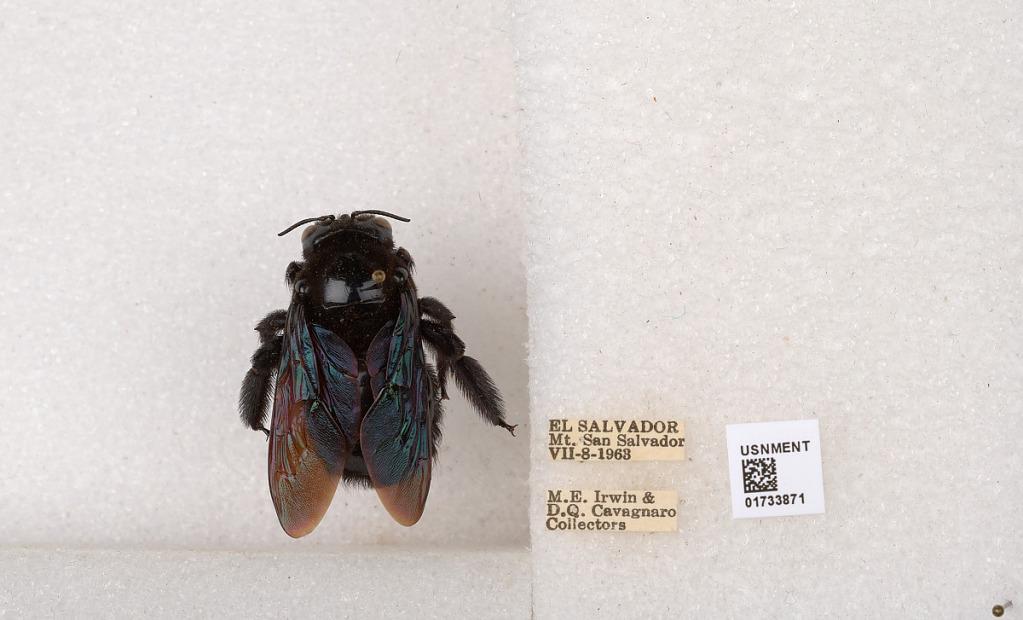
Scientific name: Xylocopa (Neoxylocopa) frontalis (Olivier)
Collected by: M. Irwin & D. Cavagnaro
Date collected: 1963-7-8
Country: El Salvador
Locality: Mt. San Salvador